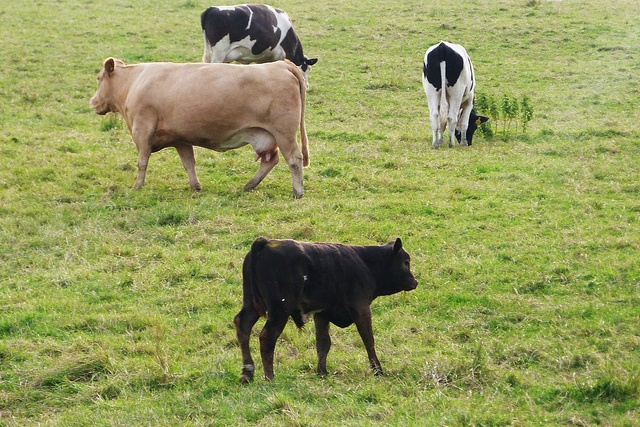
Cows roaming a field that is grassy and very green.
A herd of cattle grazing on a lush green field.
Four cows are grazing on the short green grass.
A group of cows of various colors in grassy area.
Cows grazing on the grass in a green pasture.